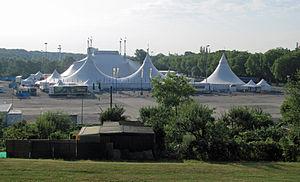
Le Québec est une province du Canada. Sa capitale est Québec et sa métropole est Montréal. La langue officielle de cette province est le français.